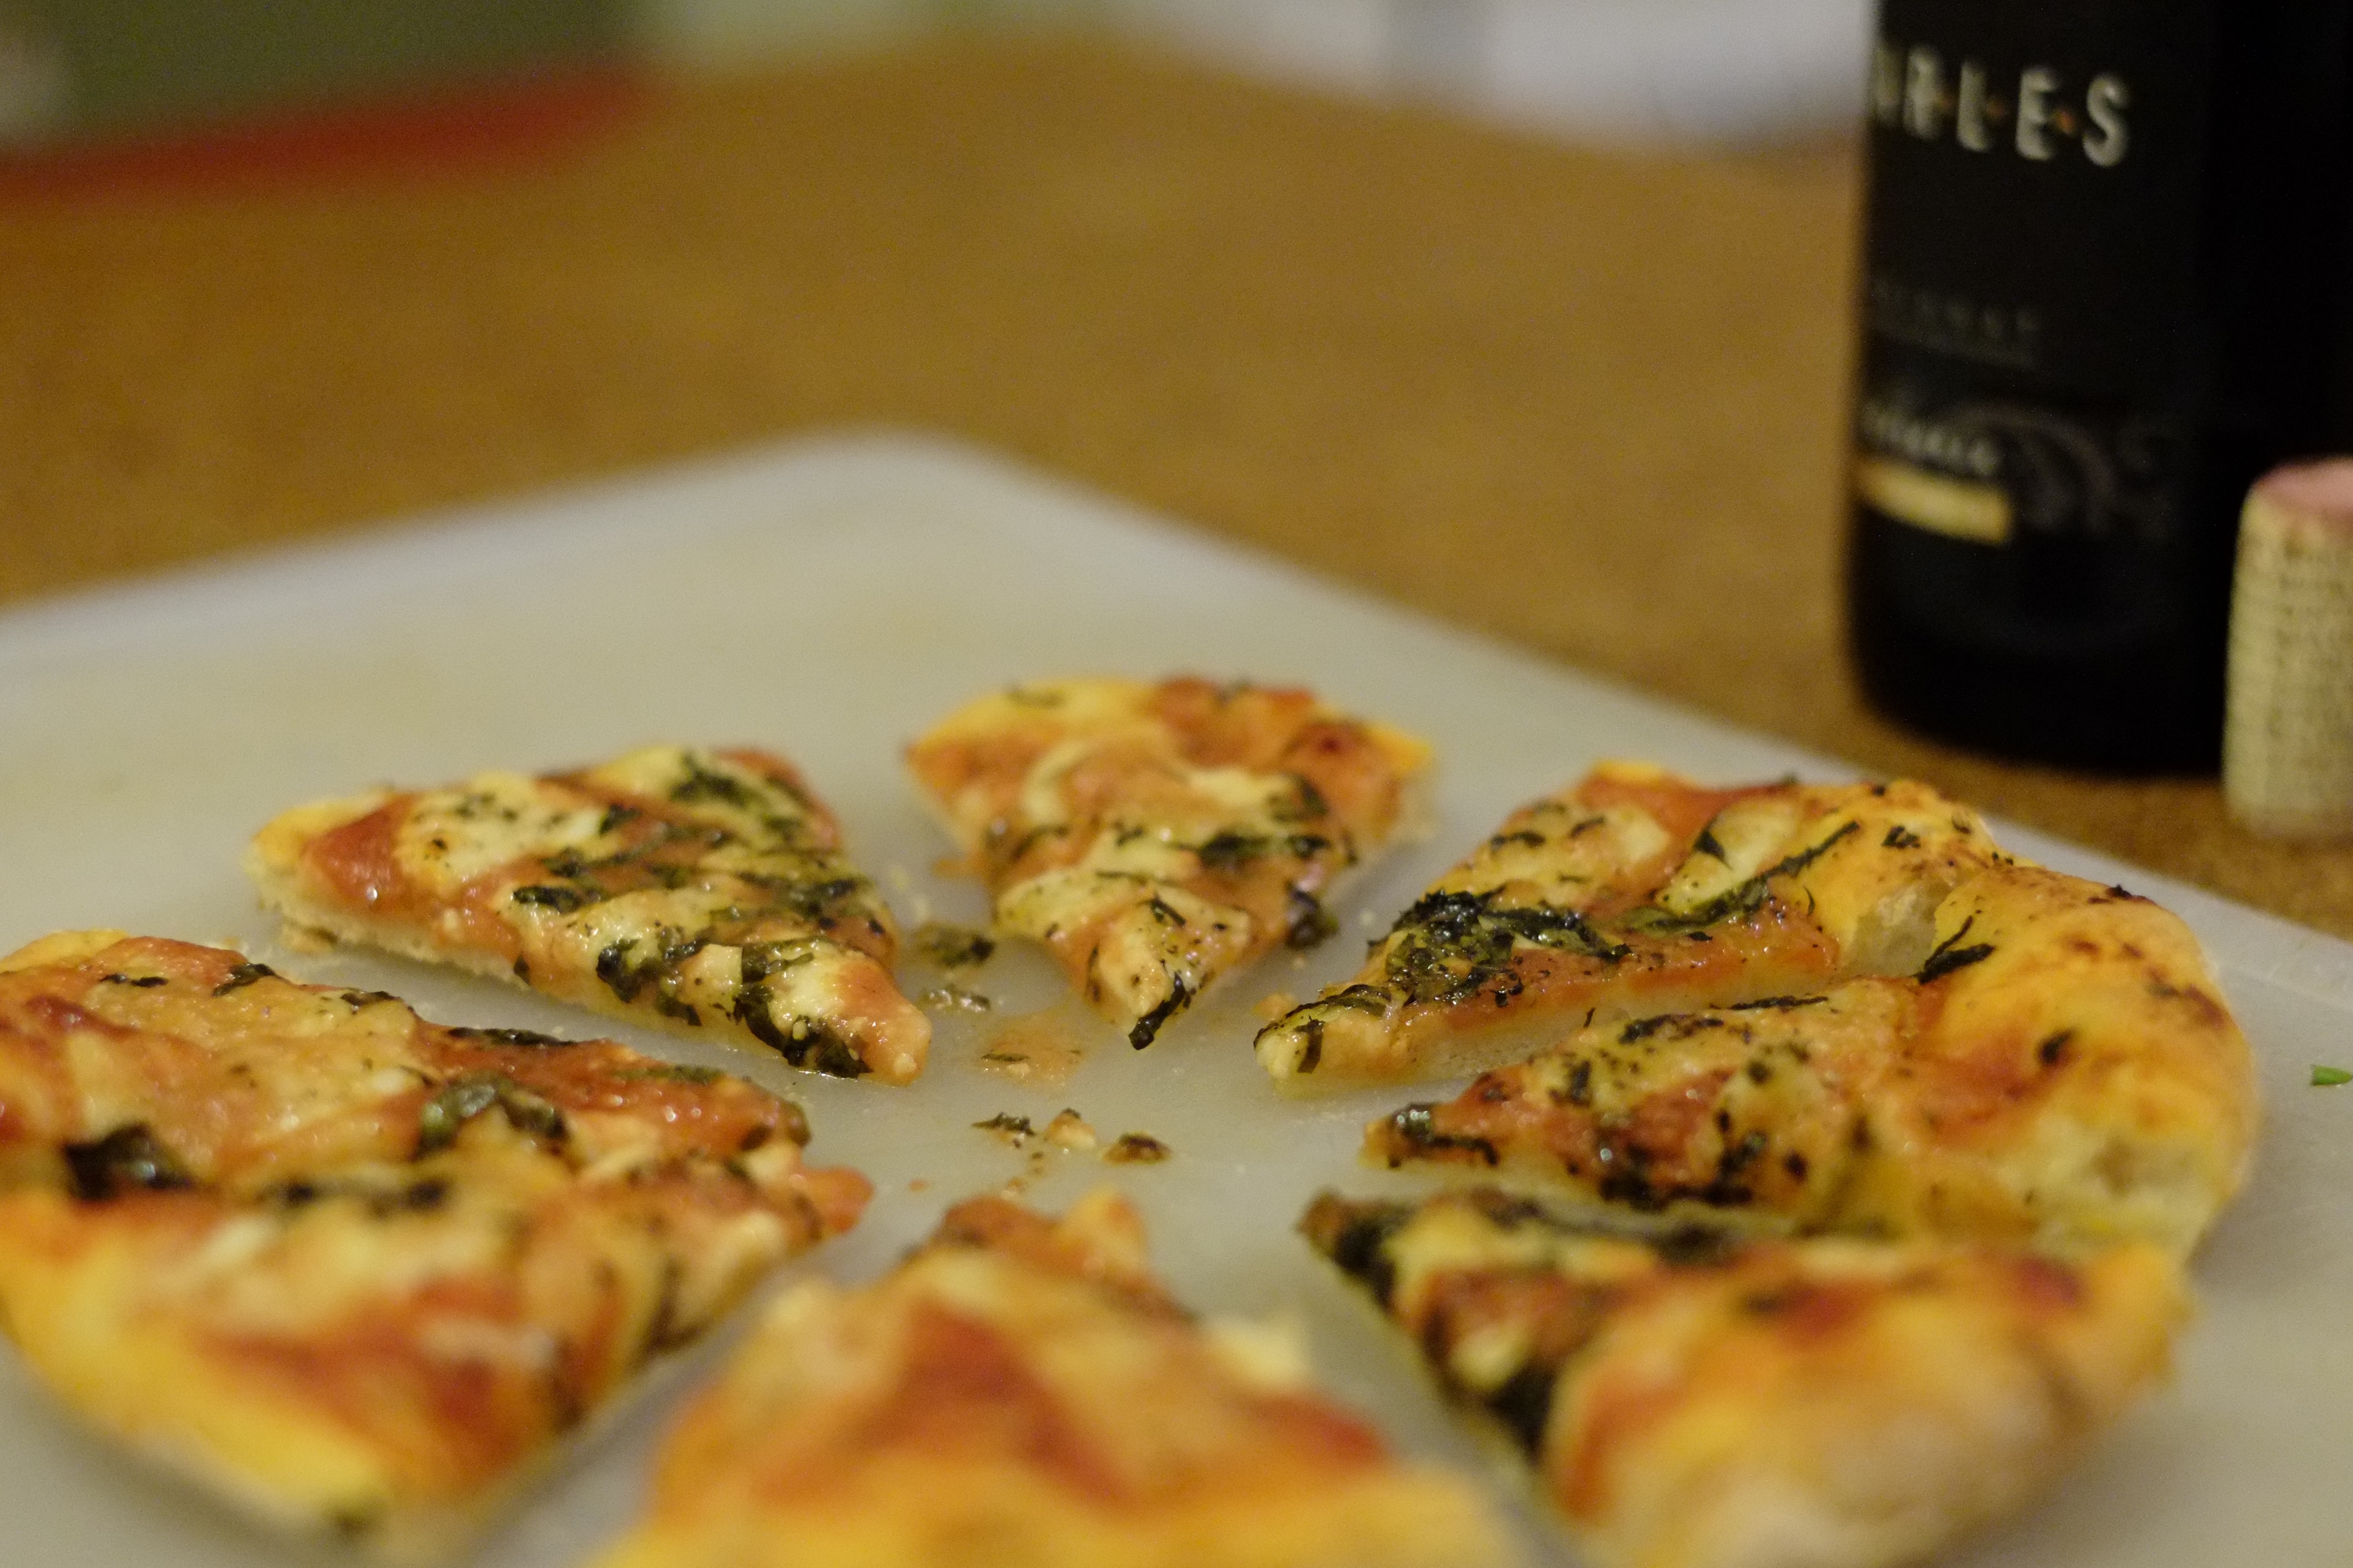
table, wine, dish, meal, food, cooking, produce, vegetable, breakfast, dessert, cuisine, delicious, slice, pizza, cheese, tomato, dinner, tasty, italian, mozzarella, baked goods, italian food